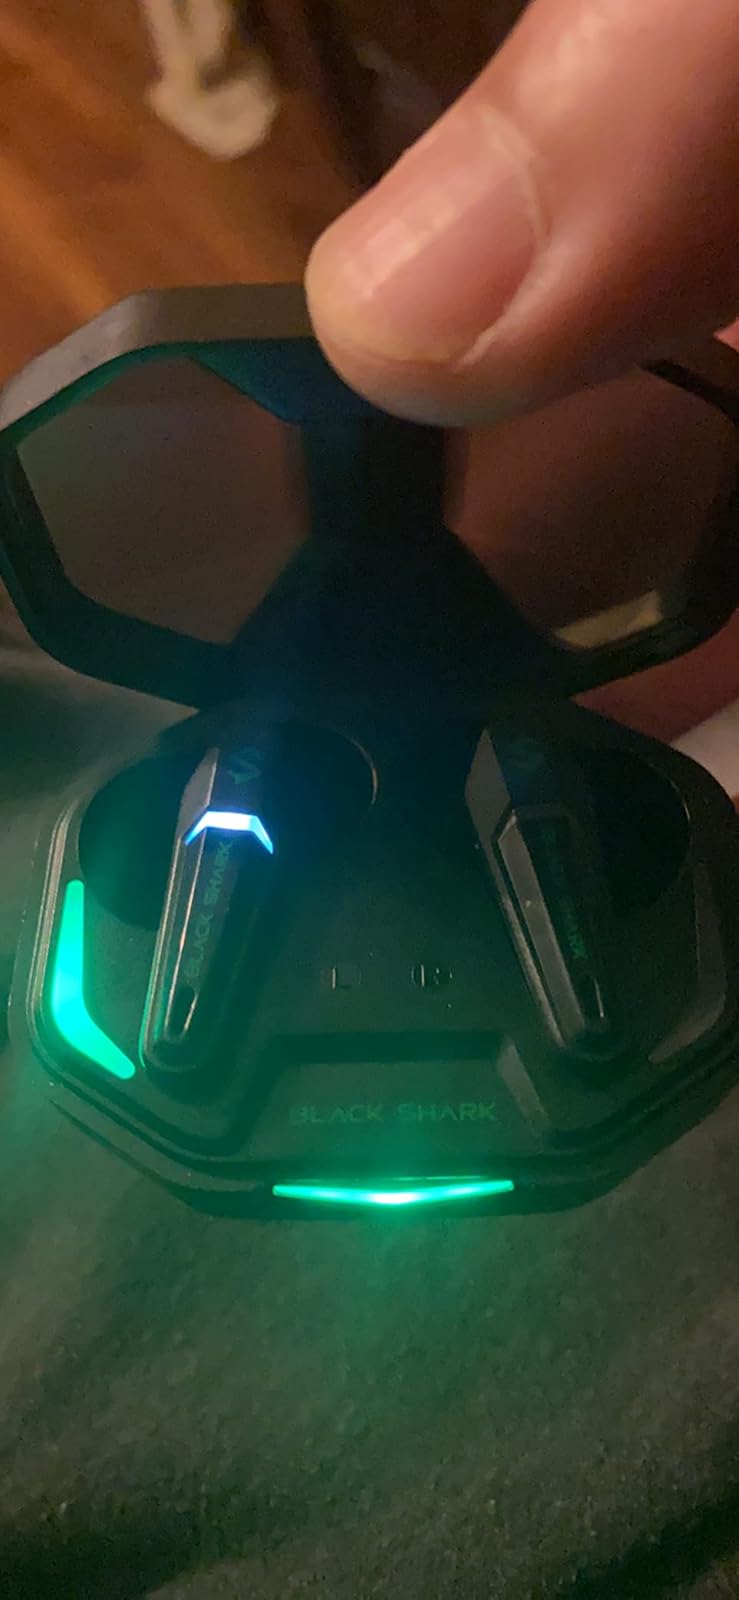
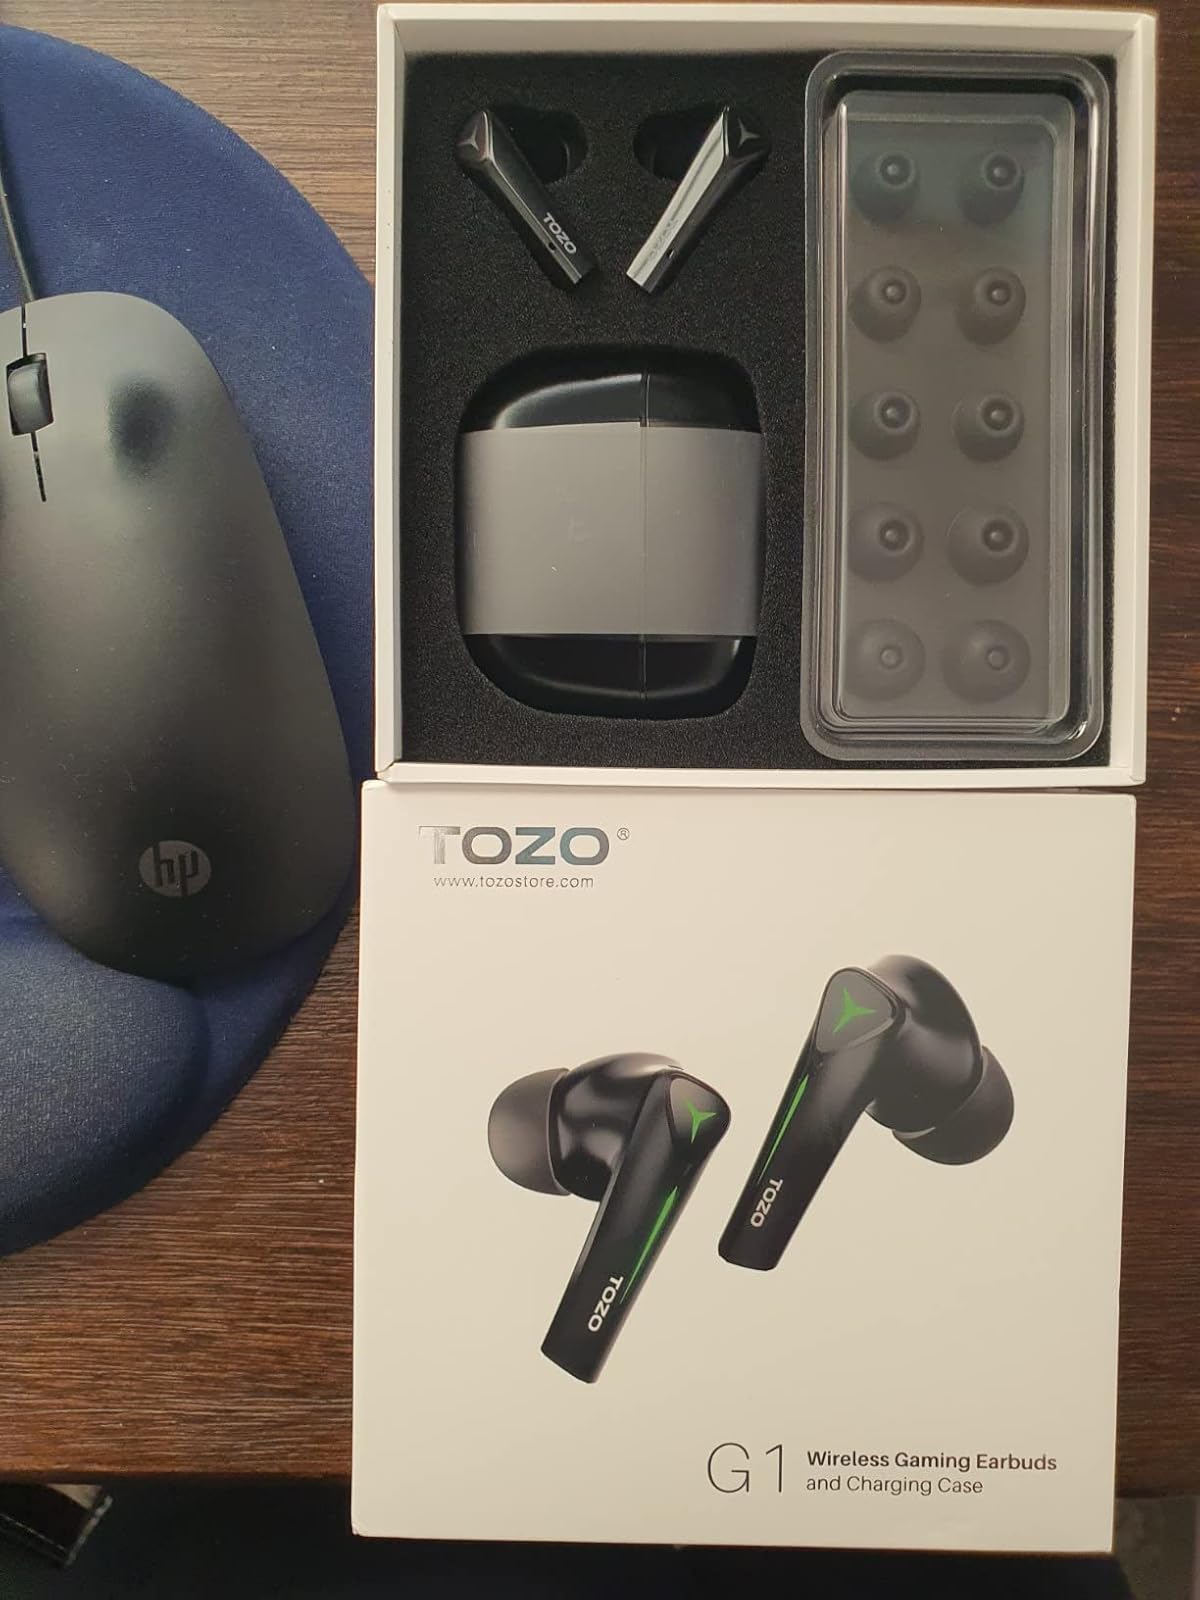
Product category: earbuds
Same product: no